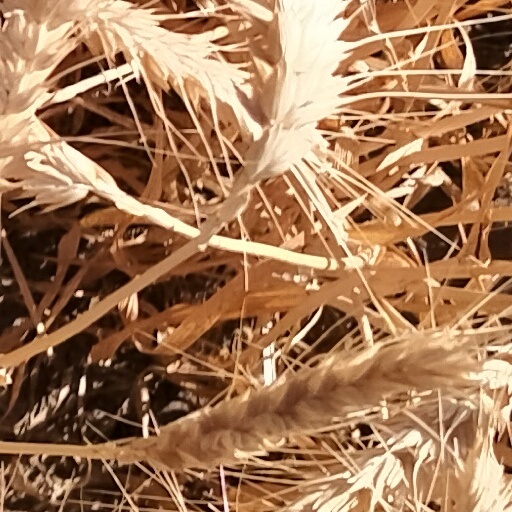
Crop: wheat